Keegan Murray

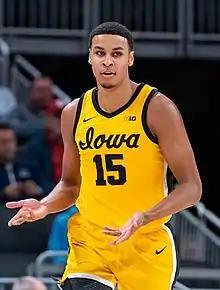
Murray with Iowa in 2022

Keegan Murray (born August 19, 2000) is an American professional basketball player for the Sacramento Kings of the National Basketball Association (NBA). He played college basketball for the Iowa Hawkeyes before he was selected fourth overall pick by the Sacramento Kings in the 2022 NBA draft. He is the twin brother of Kris Murray.